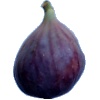
Label: fig